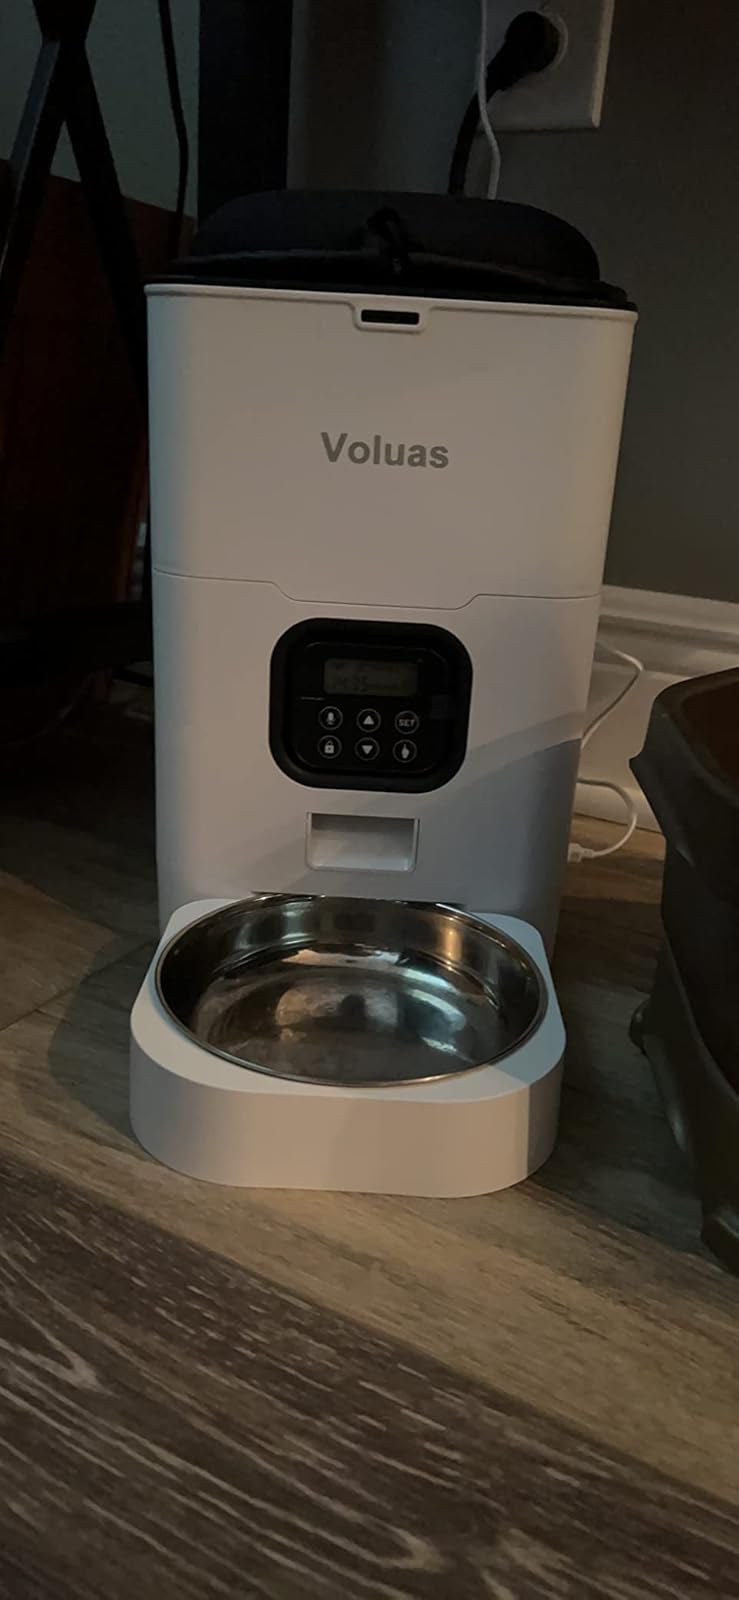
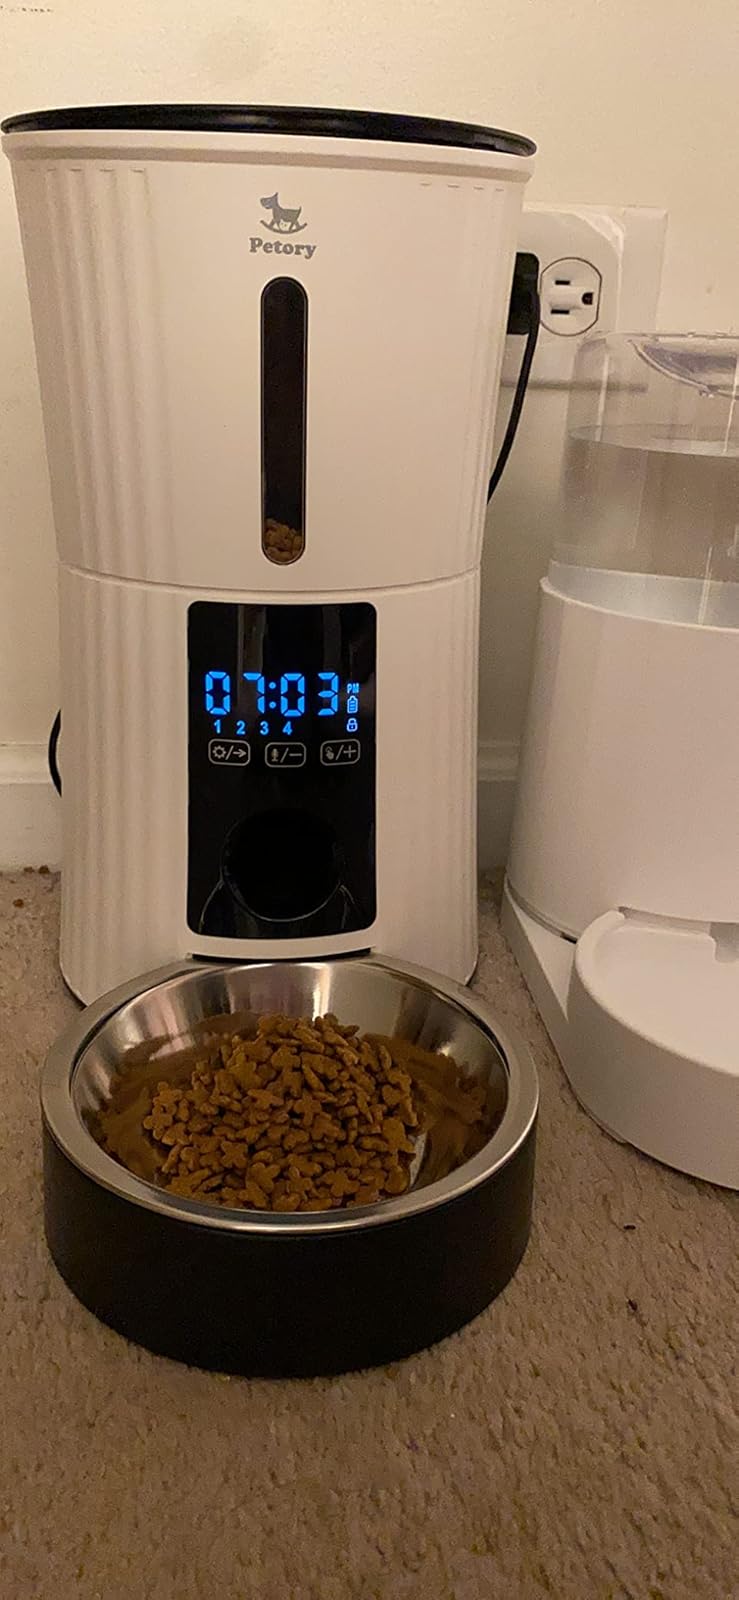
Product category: items_feeder
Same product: no